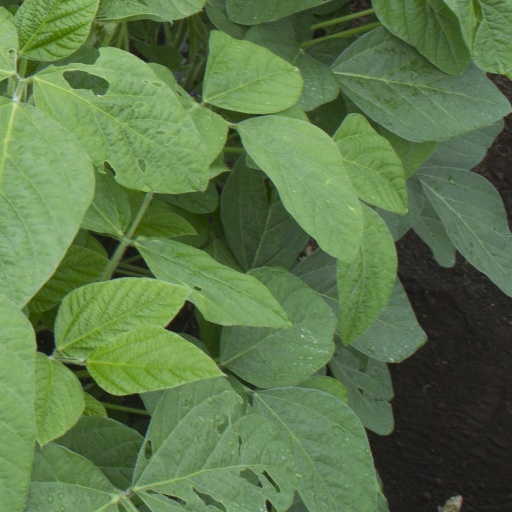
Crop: soybean